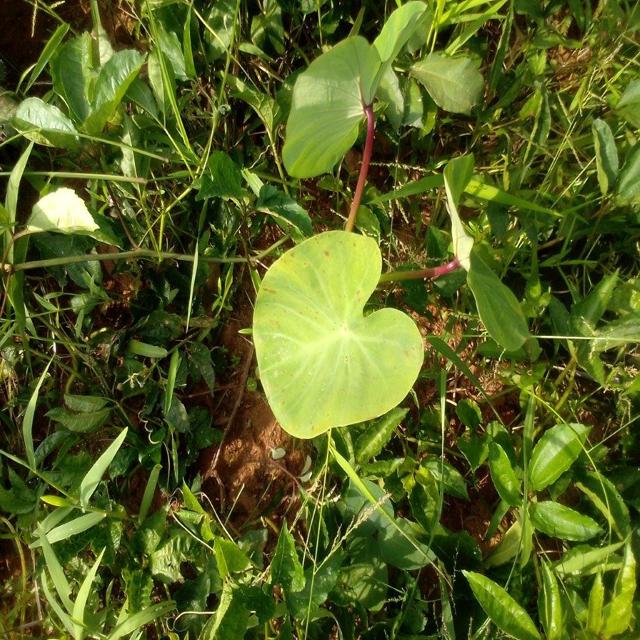
Label: Mid_Blight